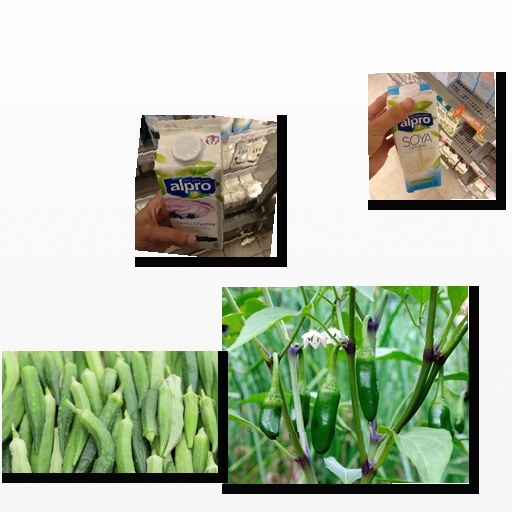
Food items: jalapeno, soy_milk, okra, blueberry_soyghurt